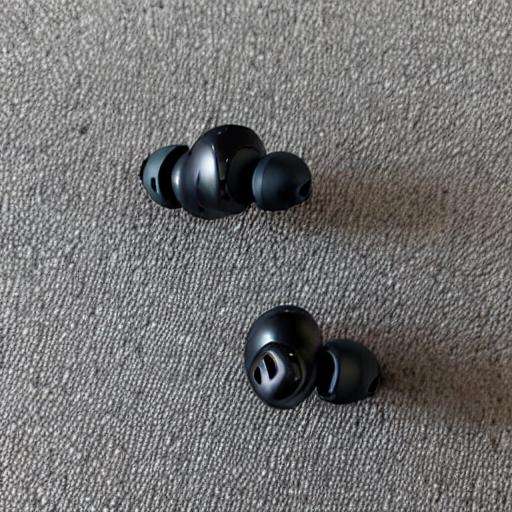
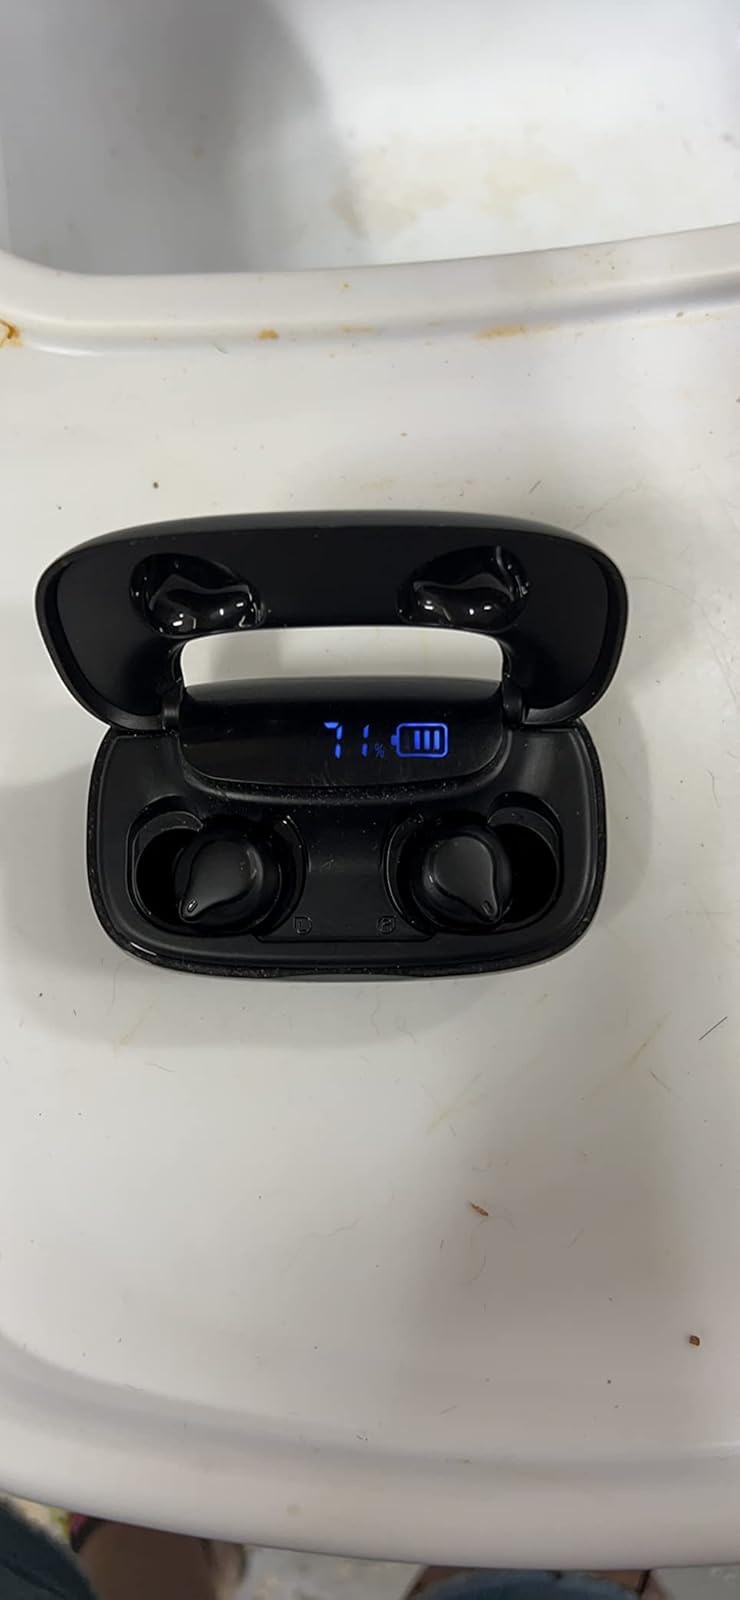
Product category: earbuds
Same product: no